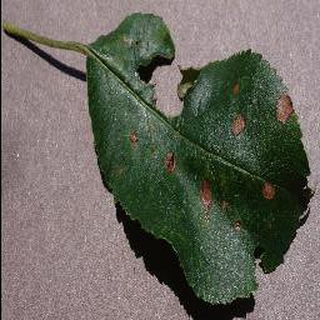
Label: apple_black_rot